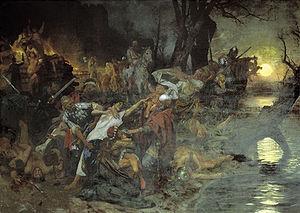
Cette page concerne l'année 971 du calendrier julien.